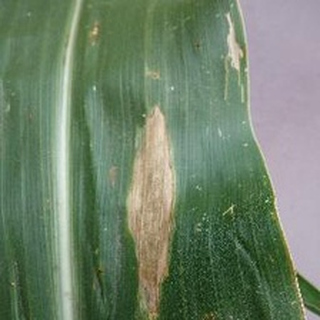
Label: corn_northern_leaf_blight